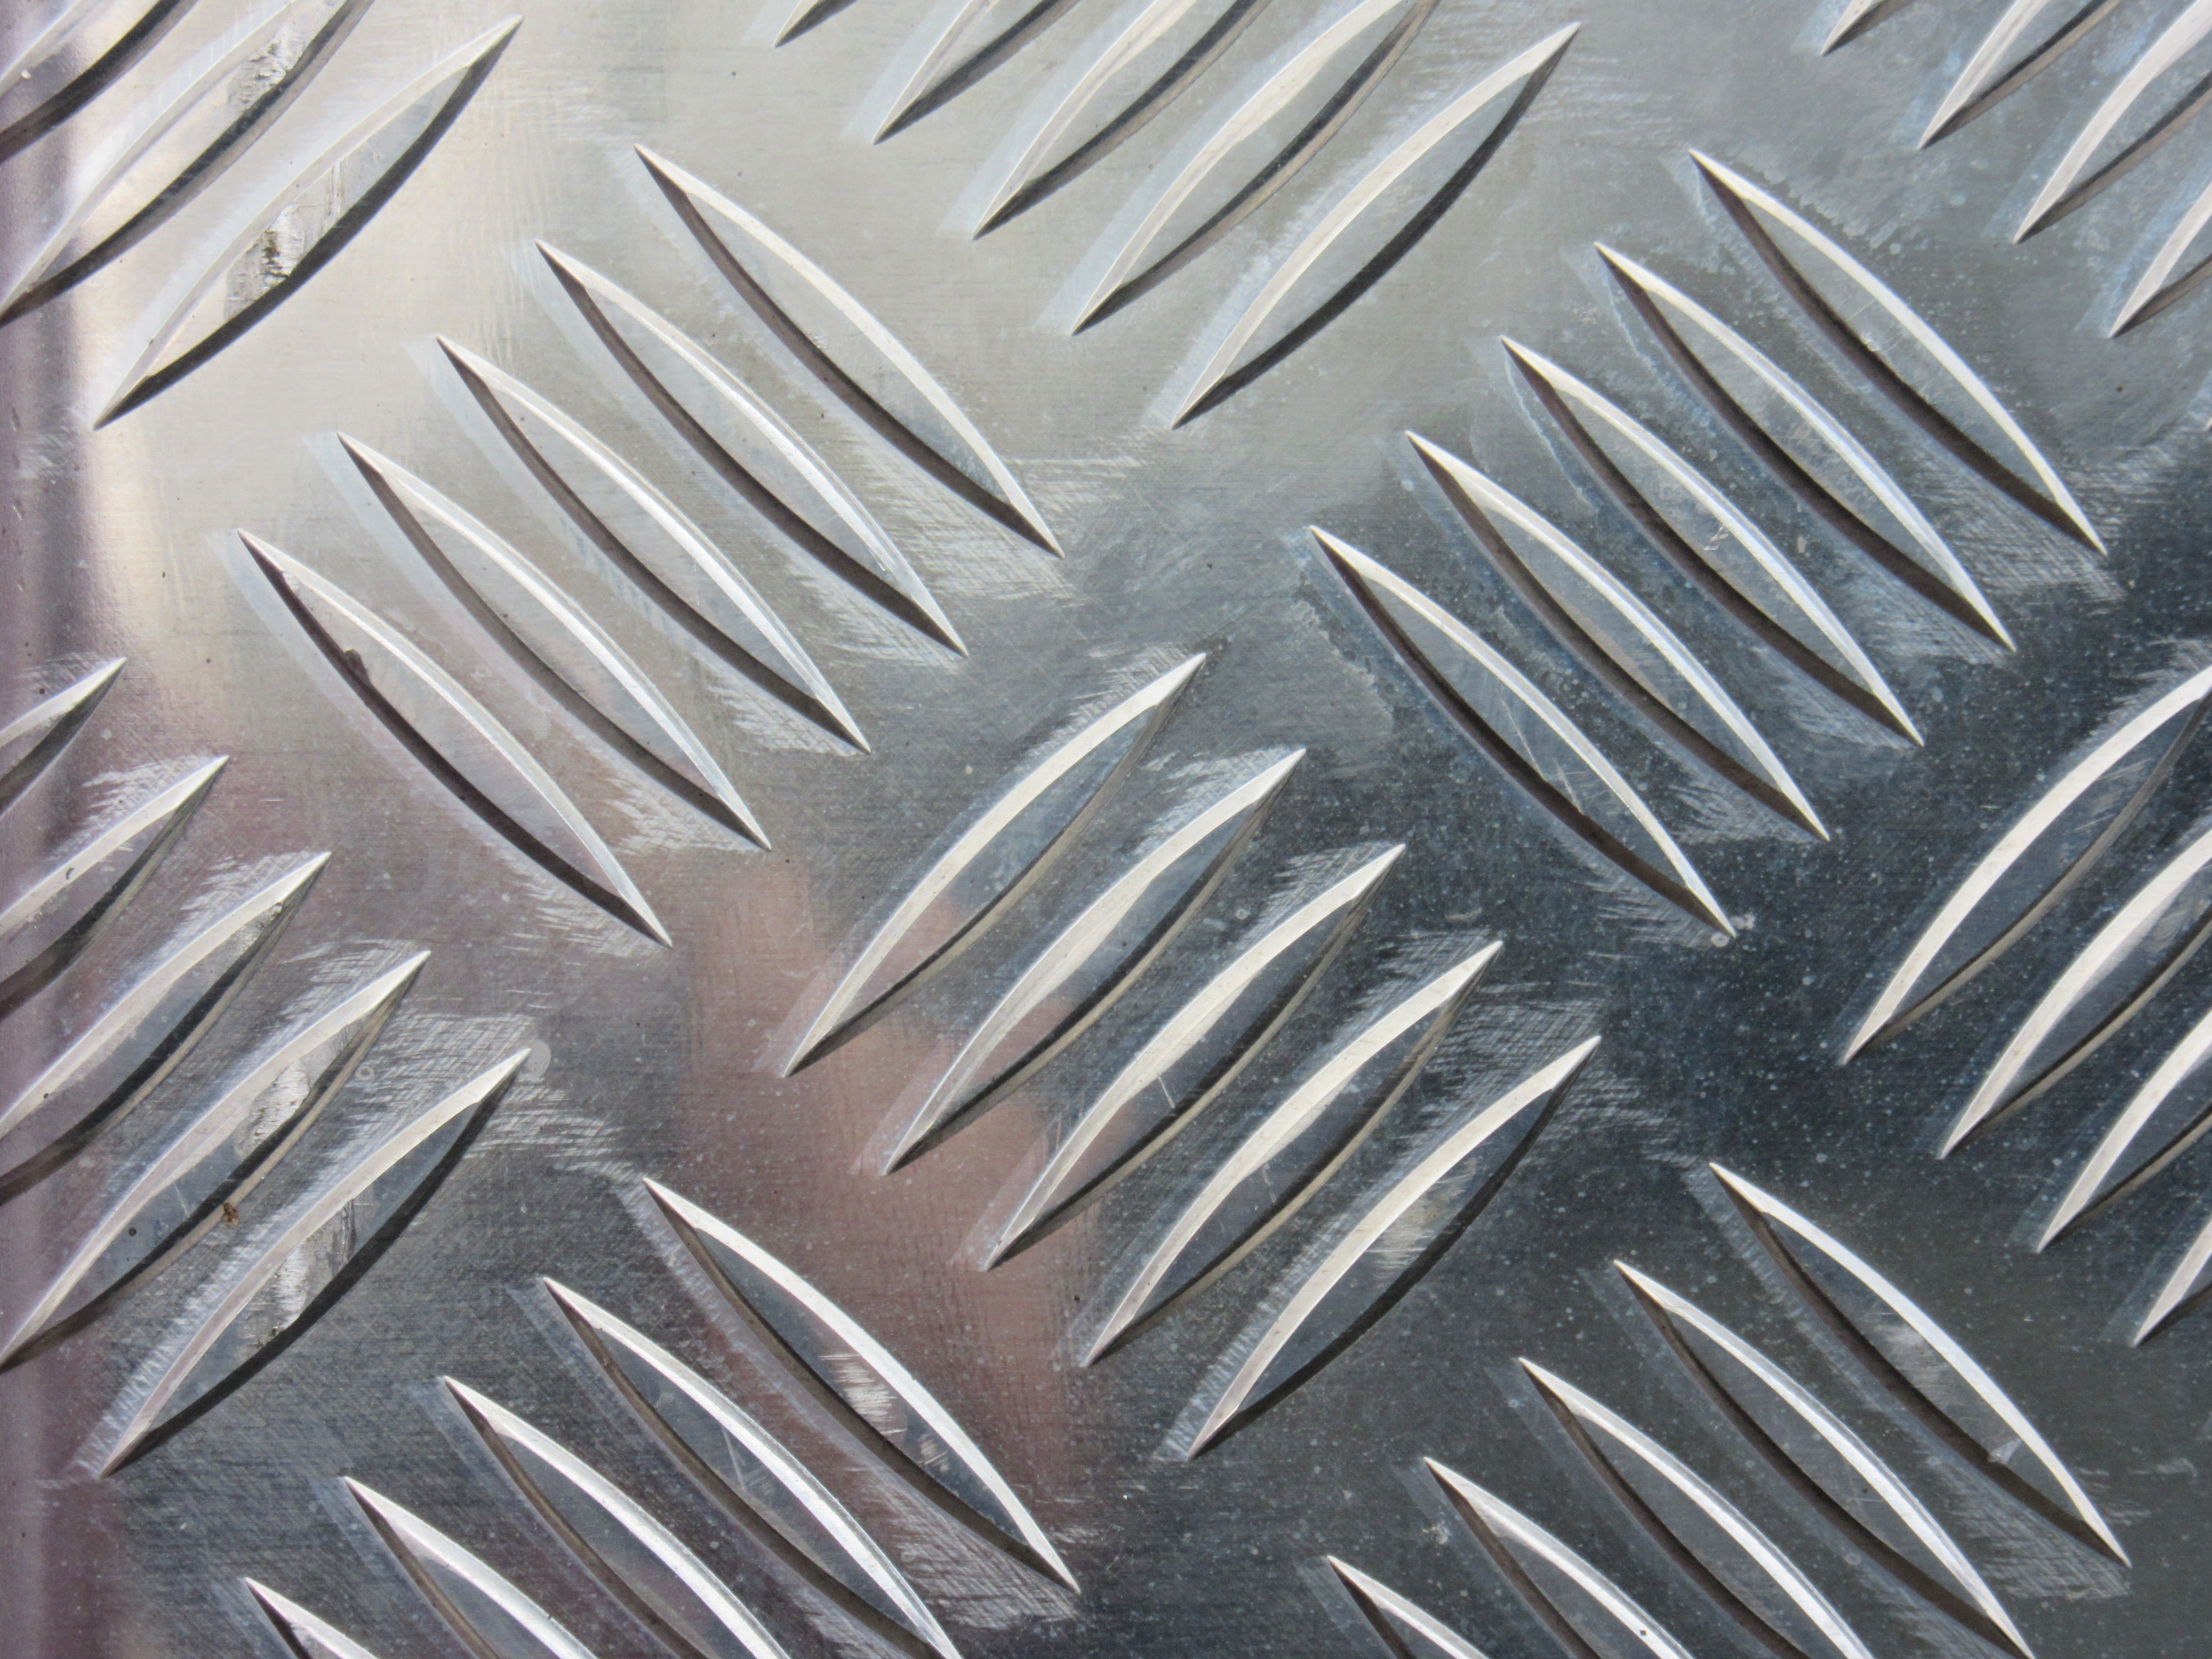
wing, wheel, pattern, metal, material, tire, sheet, background, silver, rip, iron, shiny, aluminium, tread, alu, corrugated sheet, automotive exterior, automotive tire, lens sheet